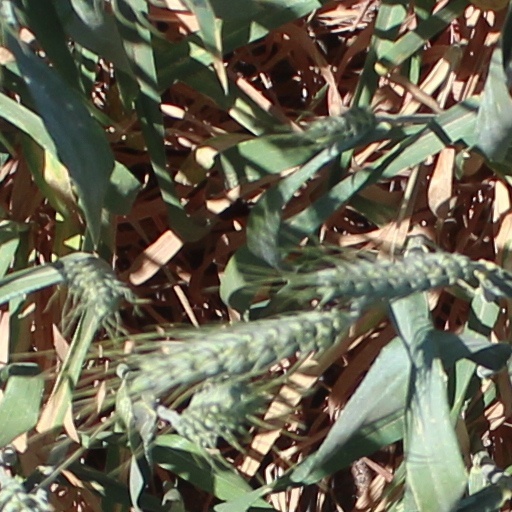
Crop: wheat